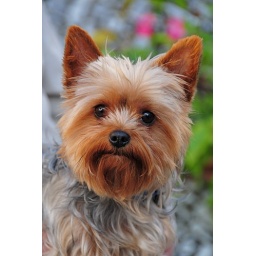
The cutest dog in Germany. Discovered this sweet face in the town of Linz along the Rhine River south of Bonn.